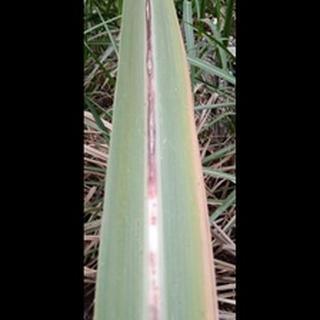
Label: sugarcane_red_rot